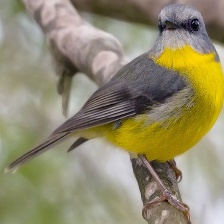
Species: EASTERN YELLOW ROBIN
Scientific name: EOPSALTRIA AUSTRALIS
ImageNet parent category: robin